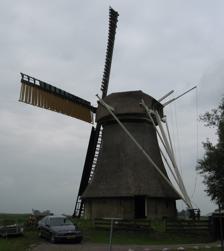
Building: Grutte Mûne, Broeksterwâld
Country: Netherlands
Year built: 1887
Windmill in Friesland Grutte Mûne, Broeksterwâld Origin Mill name Grutte Mûne Mill location Tienewei 11, 9104 AA Broeksterwâld Coordinates 53°16′34″N 5°58′39″E / 53.27606°N 5.97759°E / 53.27606; 5.97759 Operator(s) Stichting De Fryske Mole Year built 1887 Information Purpose Drainage mill Type Smock mill Storeys Two-storey smock Base storeys Single-storey base Smock sides Eight sides No. of sails Four sails Type of sails Patent sails Windshaft Cast iron Winding Tailpole and winch Auxiliary power Steam engine Type of pump Archimedes' screw The Grutte Mûne (English: Great Mill , Dutch: De Grote Molen ) is a smock mill in Broeksterwâld , Friesland , Netherlands which has been restored to working order. The mill is listed as a Rijksmonument , number 11679. History In 1880 a windmill was built on this site by millwright Oege Plantinga of Wânswert . This mill was burnt down in 1887. The Grutte Mûne was built to replace it by millwright Gerben van Wieren of Jannum . It was originally built with two Archimedes' screws . The mill was at one time equipped with Patent sails. In 1934, one of the Archimedes' screws was transferred to the Lytse Mûne . The spurwheel needed to drive the second screw was removed around 1986 and later reused in gristmill De Vlijt . A centrifugal pump was installed in 1943 and the mill ceased to work. The mill was restored in 1959 and again in 1975, at which time the patent system sails were replaced by commons sails. In 1977 it was sold to Stichting De Fryske Mole (English: Frisian Mills Foundation ). A further restoration was undertaken in 1994. In 2010 and 2011 major restoration work was done. Amongst others it was decided to repair the riveted stocks dating from 1902 instead of replacing them with new welded steel stocks and to refit the patent system which had been removed in 1975. Description For an explanation of the various items of machinery, see Mill machinery . The Grutte Mûne is what the Dutch describe as an "achtkante grondzeiler". It is a smock mill winded by a winch. There is no stage, the sails reaching almost to the ground. The mill has a single-storey brick base and a two-storey smock. The smock and cap are thatched . The four Patent sails  have a span of 22.54 metres (73 ft 11 in) and are carried in a cast-iron windshaft , which was cast by Prins van Oranje, The Hague in 1879. The windshaft also carries the clasp arm brake wheel , which has 66 cogs. This drives the wallower (35 cogs) at the top of the upright shaft . At the bottom of the upright shaft , the crown wheel (48 cogs) drives the wooden Archimedes' screw via a gear wheel with 42 cogs. The Archimedes' screw has an axle diameter of 438 millimetres (1 ft 5 in) and is 1.50 metres (4 ft 11 in) diameter overall. It is inclined at an angle of 15°. Each revolution of the screw lifts 543 litres (119 imp gal) of water. References